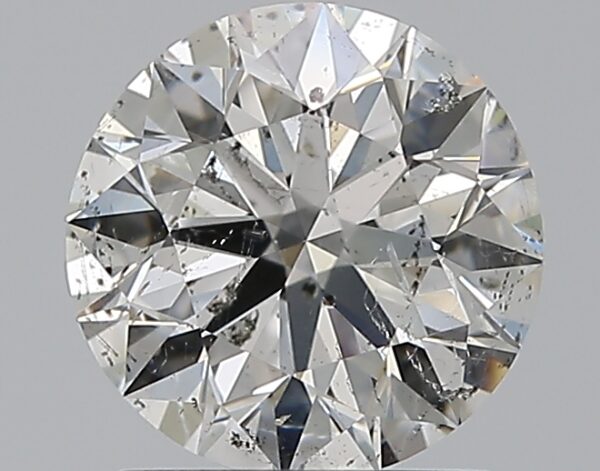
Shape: round
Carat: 1.21
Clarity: I1
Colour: G
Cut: EX
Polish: EX
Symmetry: EX
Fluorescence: N
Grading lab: GIA
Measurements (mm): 6.79 x 6.83 x 4.23